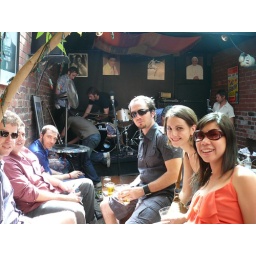
Dan's gig in the green house